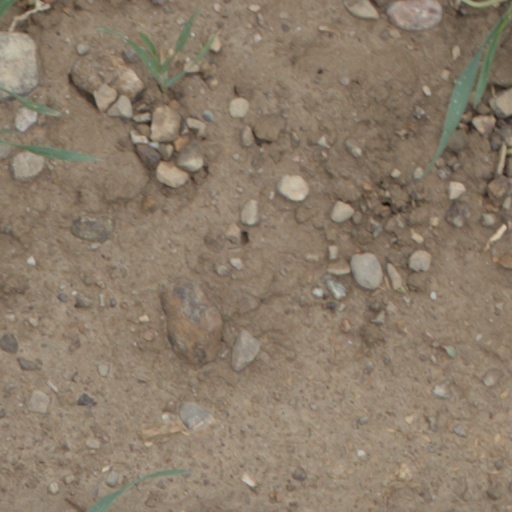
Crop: wheat